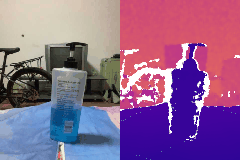
Label: detergent